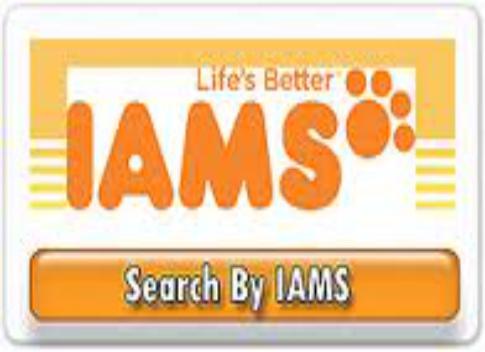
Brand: Iams
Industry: Food